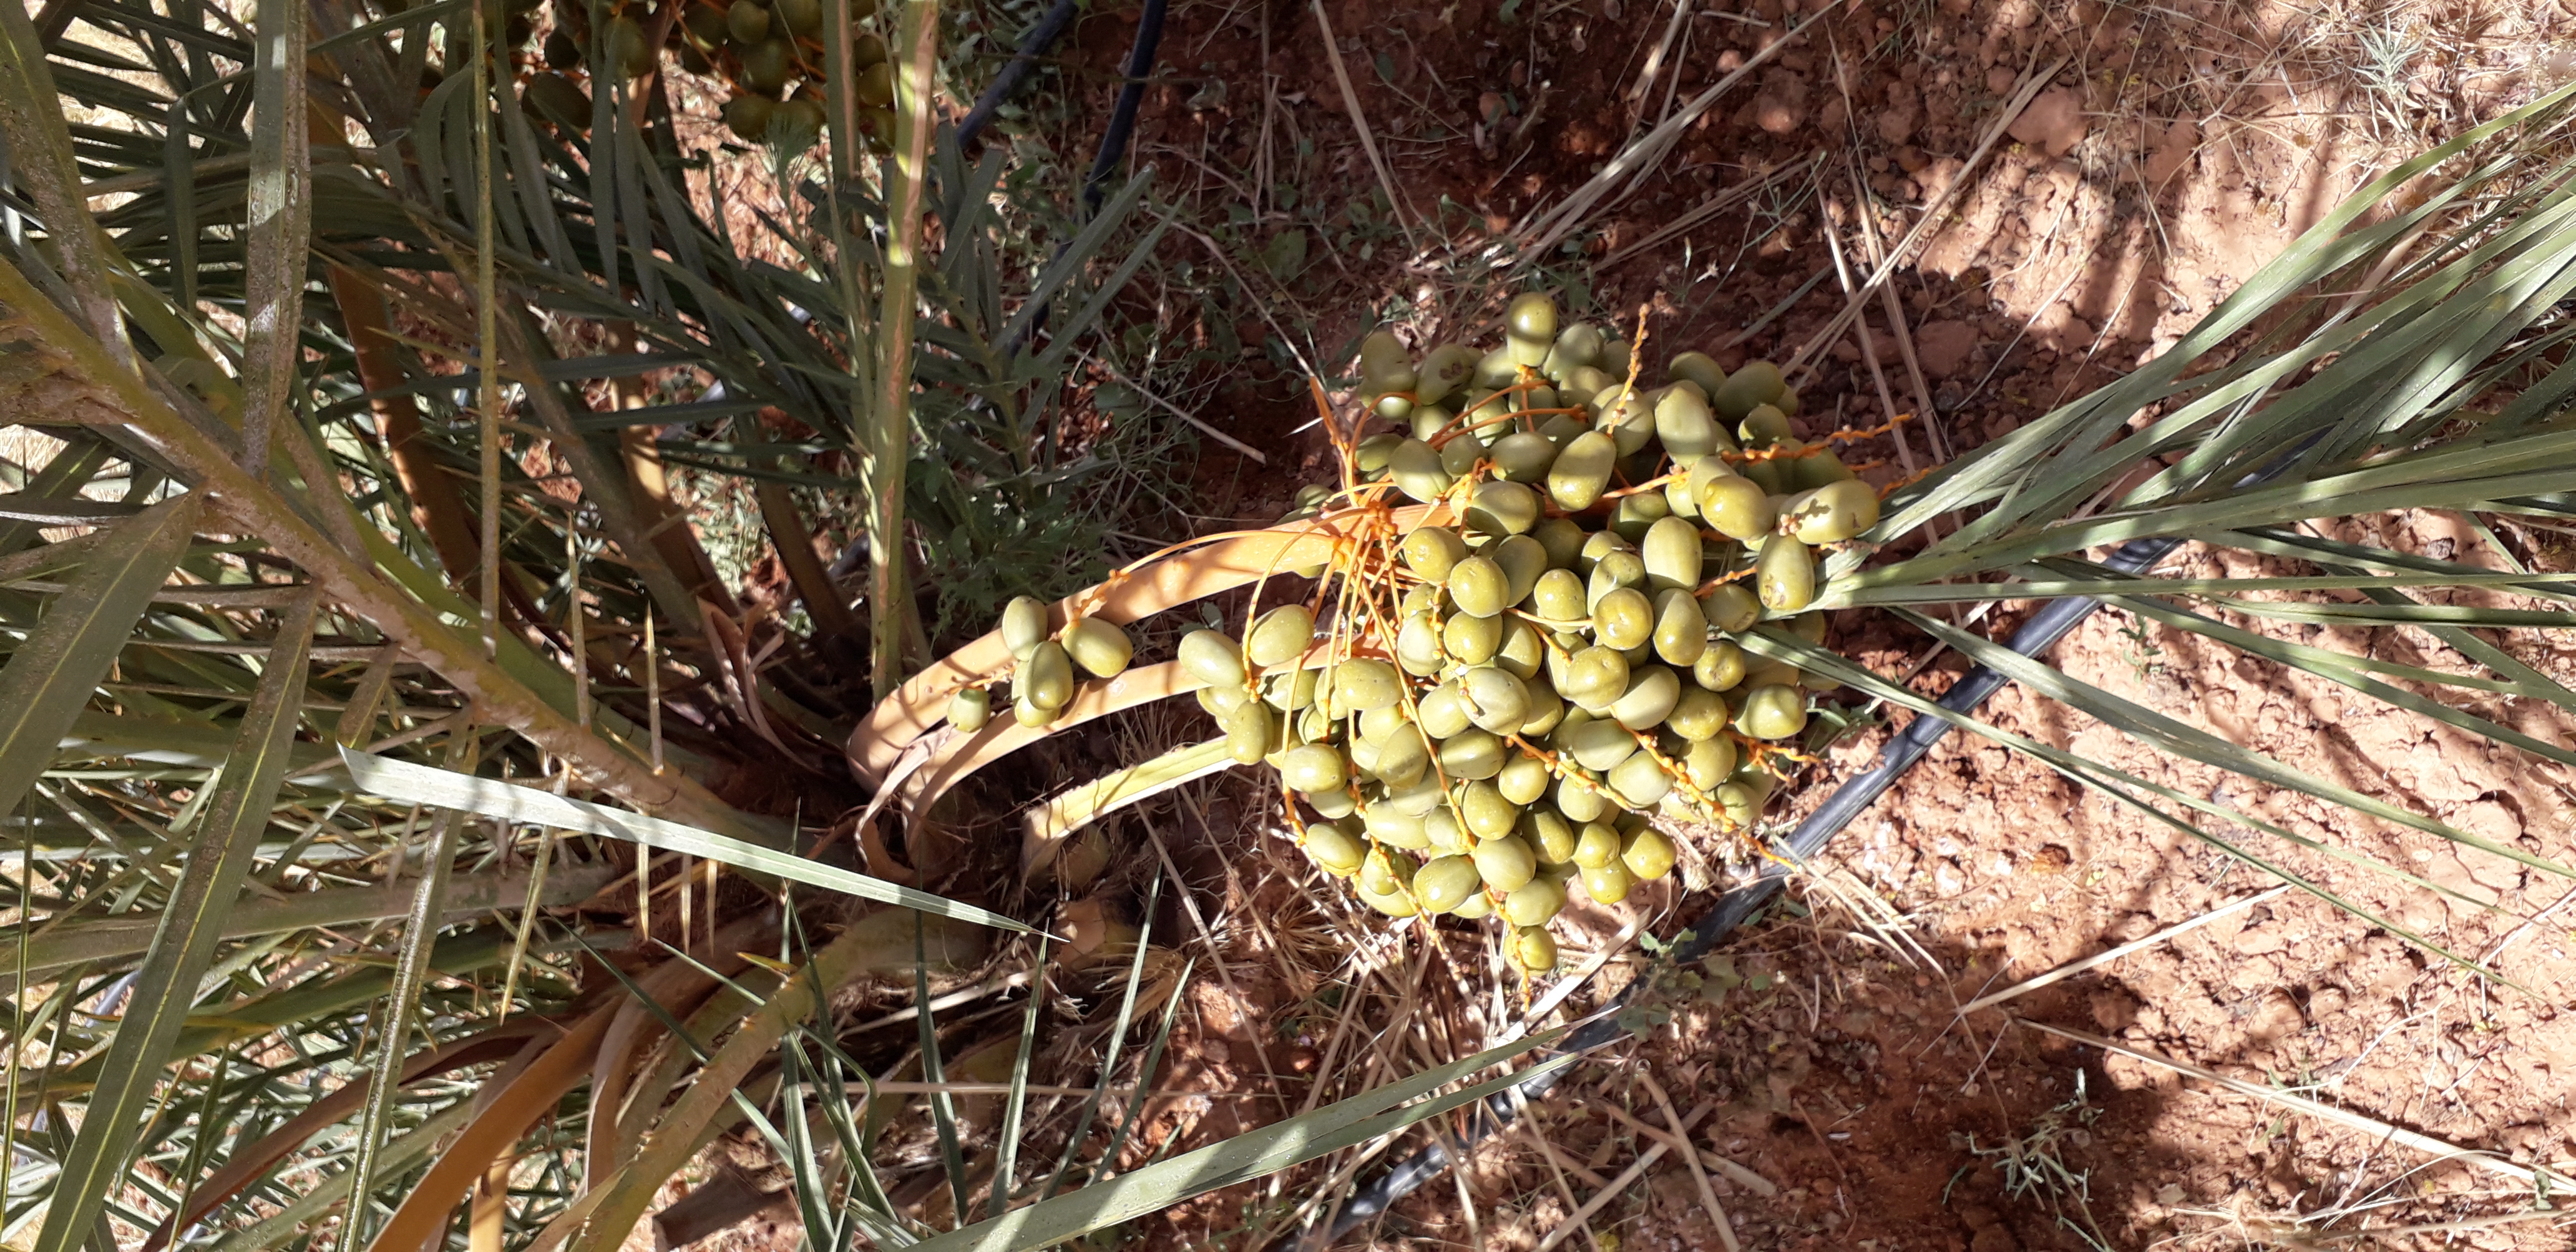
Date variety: Boufagous